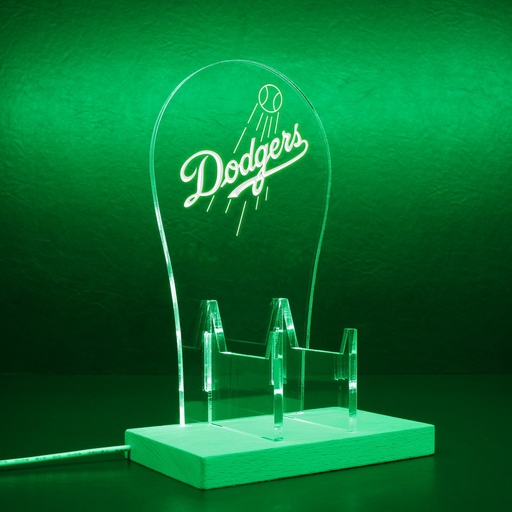
Los Angeles Dodgers RGB LED Gaming Headset Controller Stand
Headphone Stand: Conveniently store your headphones so they are always in reach! Features a small footprint to help de-clutter and organize your desk space.Supports headphones of all sizes, such as Sennheiser, Sony, Bose, Beats & AKG. Fashion Design: This wireless headset stand with unique and stylish design,great for home, office, studio, bedroom or next to your TV; And The headset holder about 9.4 inches height, 6.2 inches length, 3.5 inches width ,It is super easy to bring along wherever you go - it's small, light. 3 Modes RGB Lights: 3 different RGB lights for choosen: Fast Breathe, Music Beat and Alternately Flashing, you can change the lights mode you as you like. Package content: What you will receive are 1* acrylic backboard, 2*acrylic holders and 1* wooden led display base.
Brand: LED LAB CAVE
Category: Electronics > Audio > Audio Accessories > Headphone & Headset Accessories > Headphone Stands